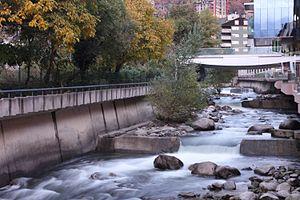
Cet article présente une liste des principales rivières d'Andorre, telle qu'établie par l'Institut d'Estudis Andorrans. Toutes ces rivières sont protégées par la loi.